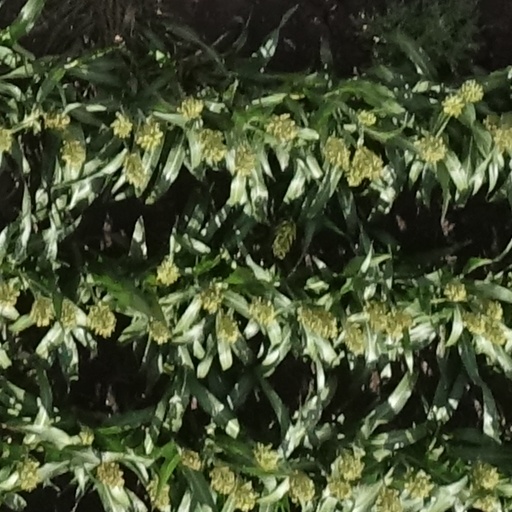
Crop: sorghum